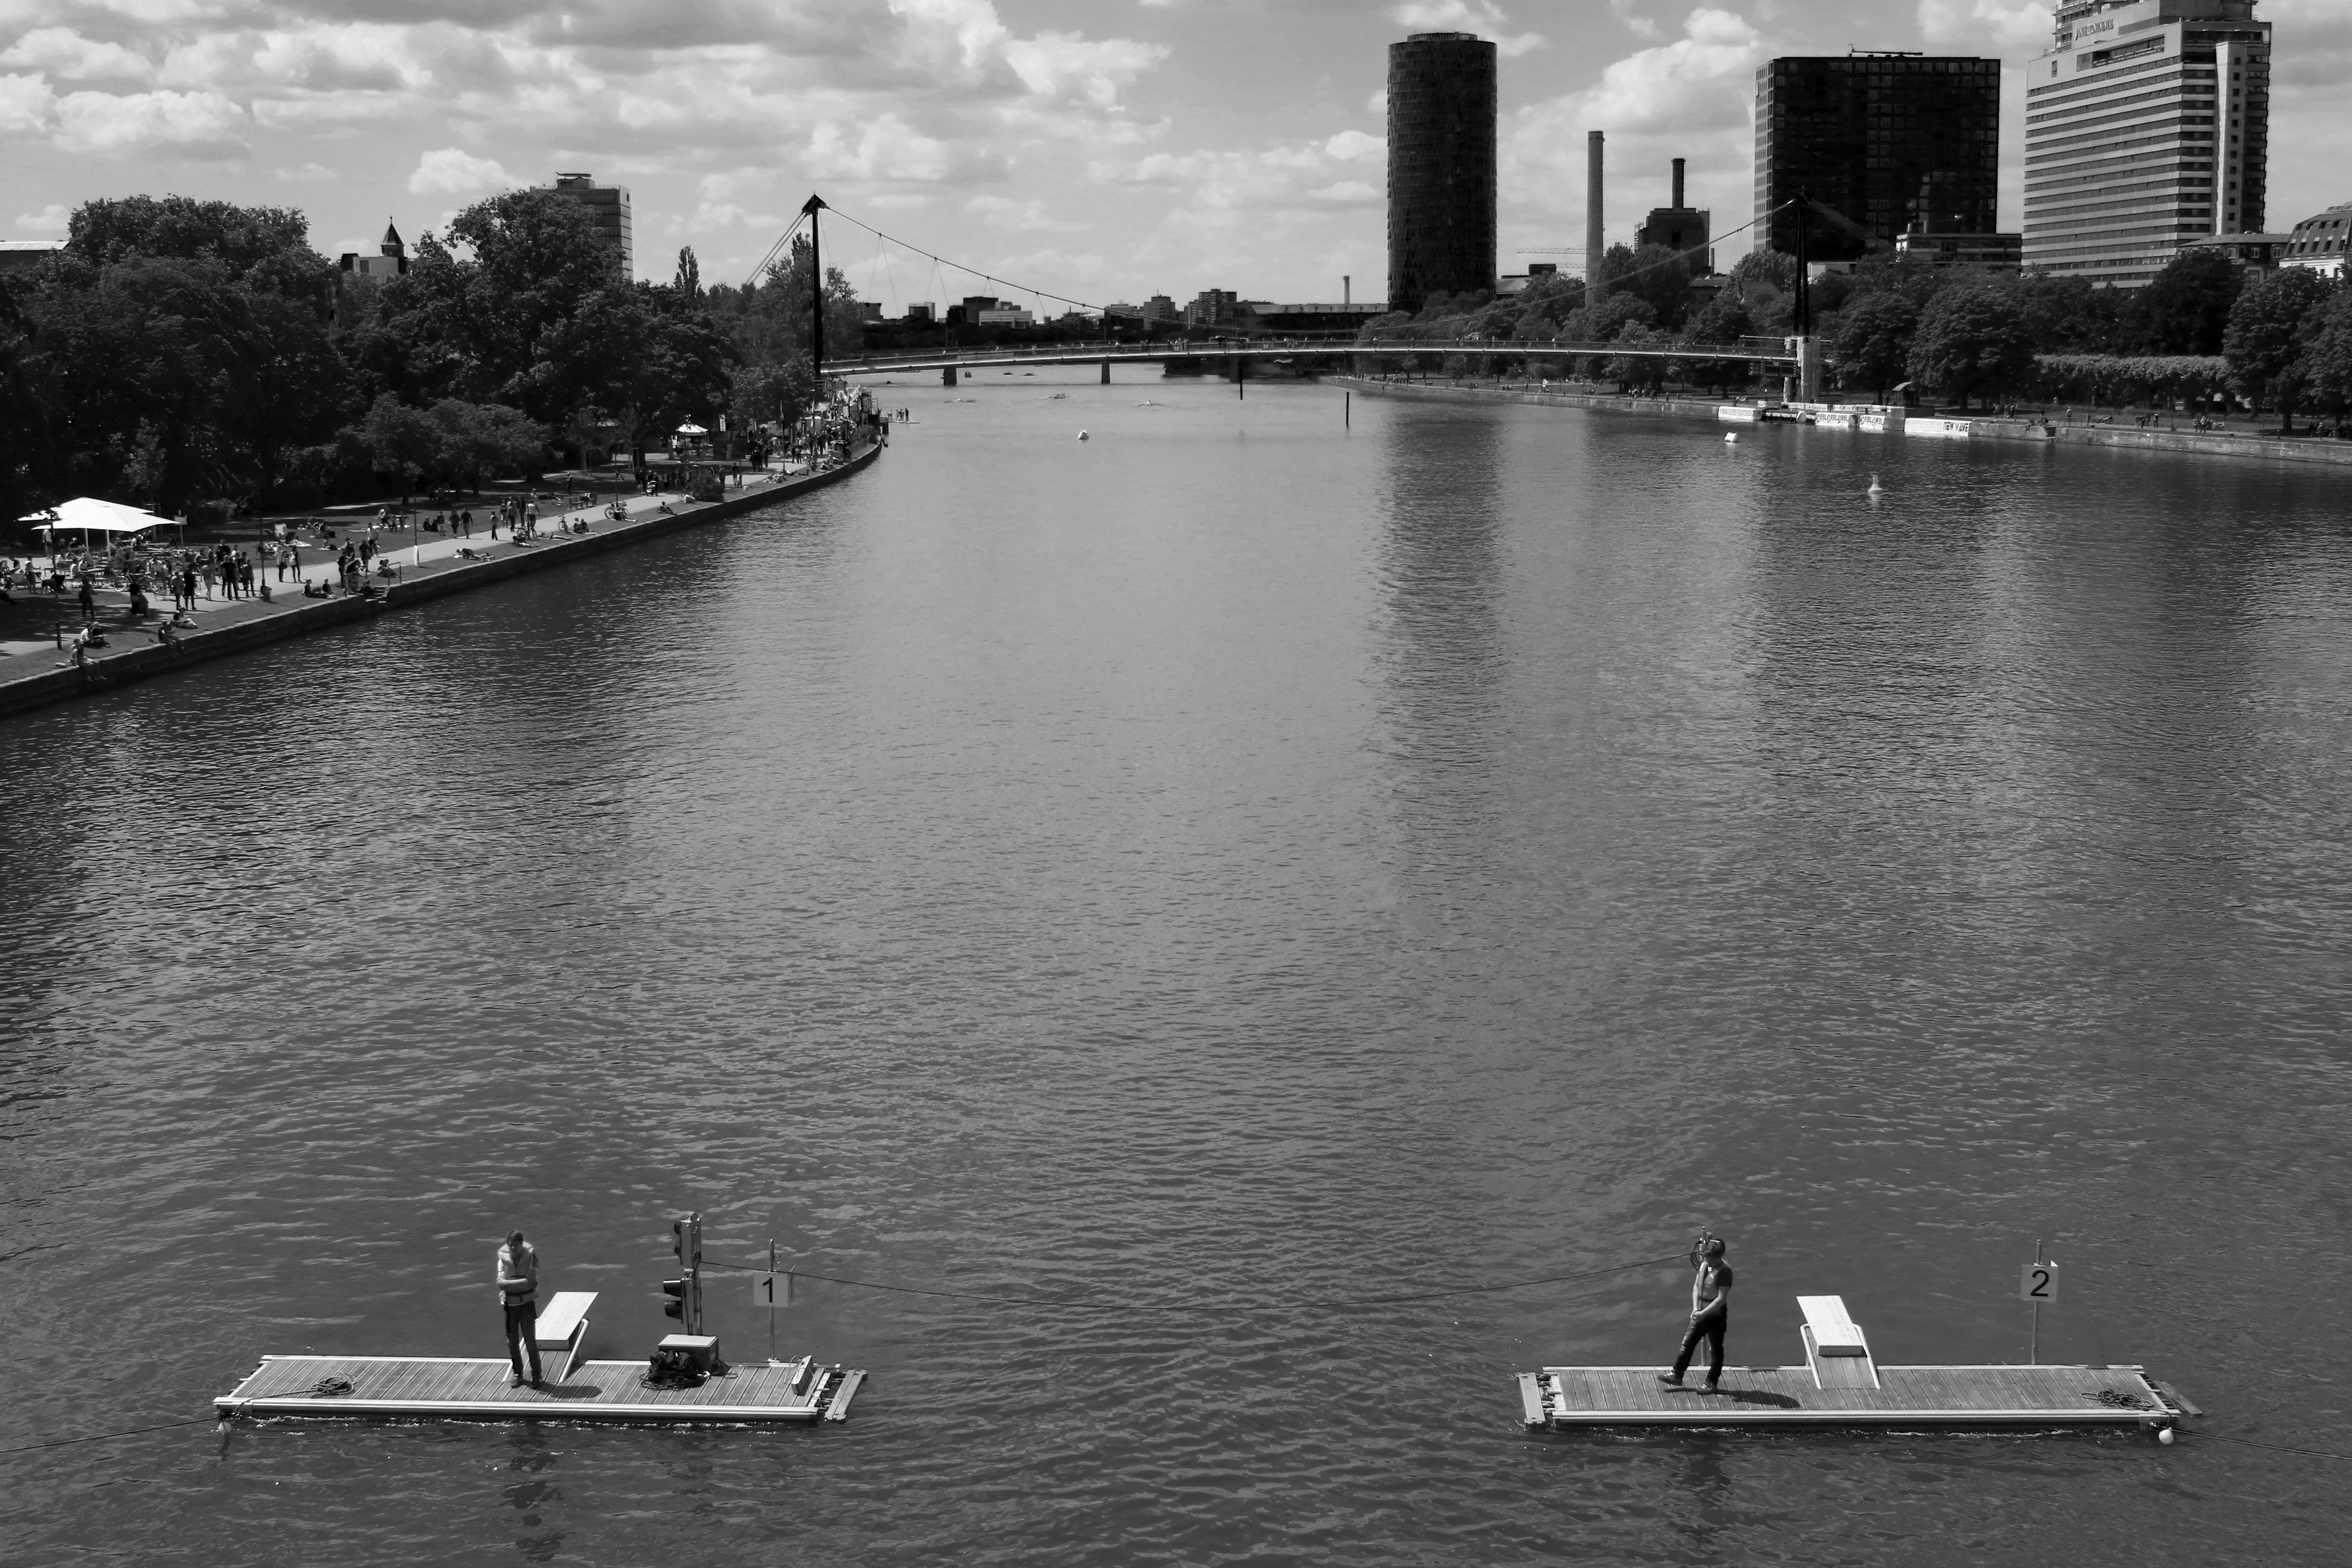
water, dock, black and white, sport, boat, river, waiting, reflection, vehicle, monochrome, waterway, bw, blackandwhite, blackwhite, germany, alemania, allemagne, sw, schwarzweiss, schwarzweis, rowing, frankfurtmain, frankfurtammain, frankfurtam, frankfurtamain, germania, frankfurt, schwarzweissfotografie, schwarzweisfotografie, warten, rudern, ruderwettbewerb, wassersport, rowingcompetition, monochrome photography